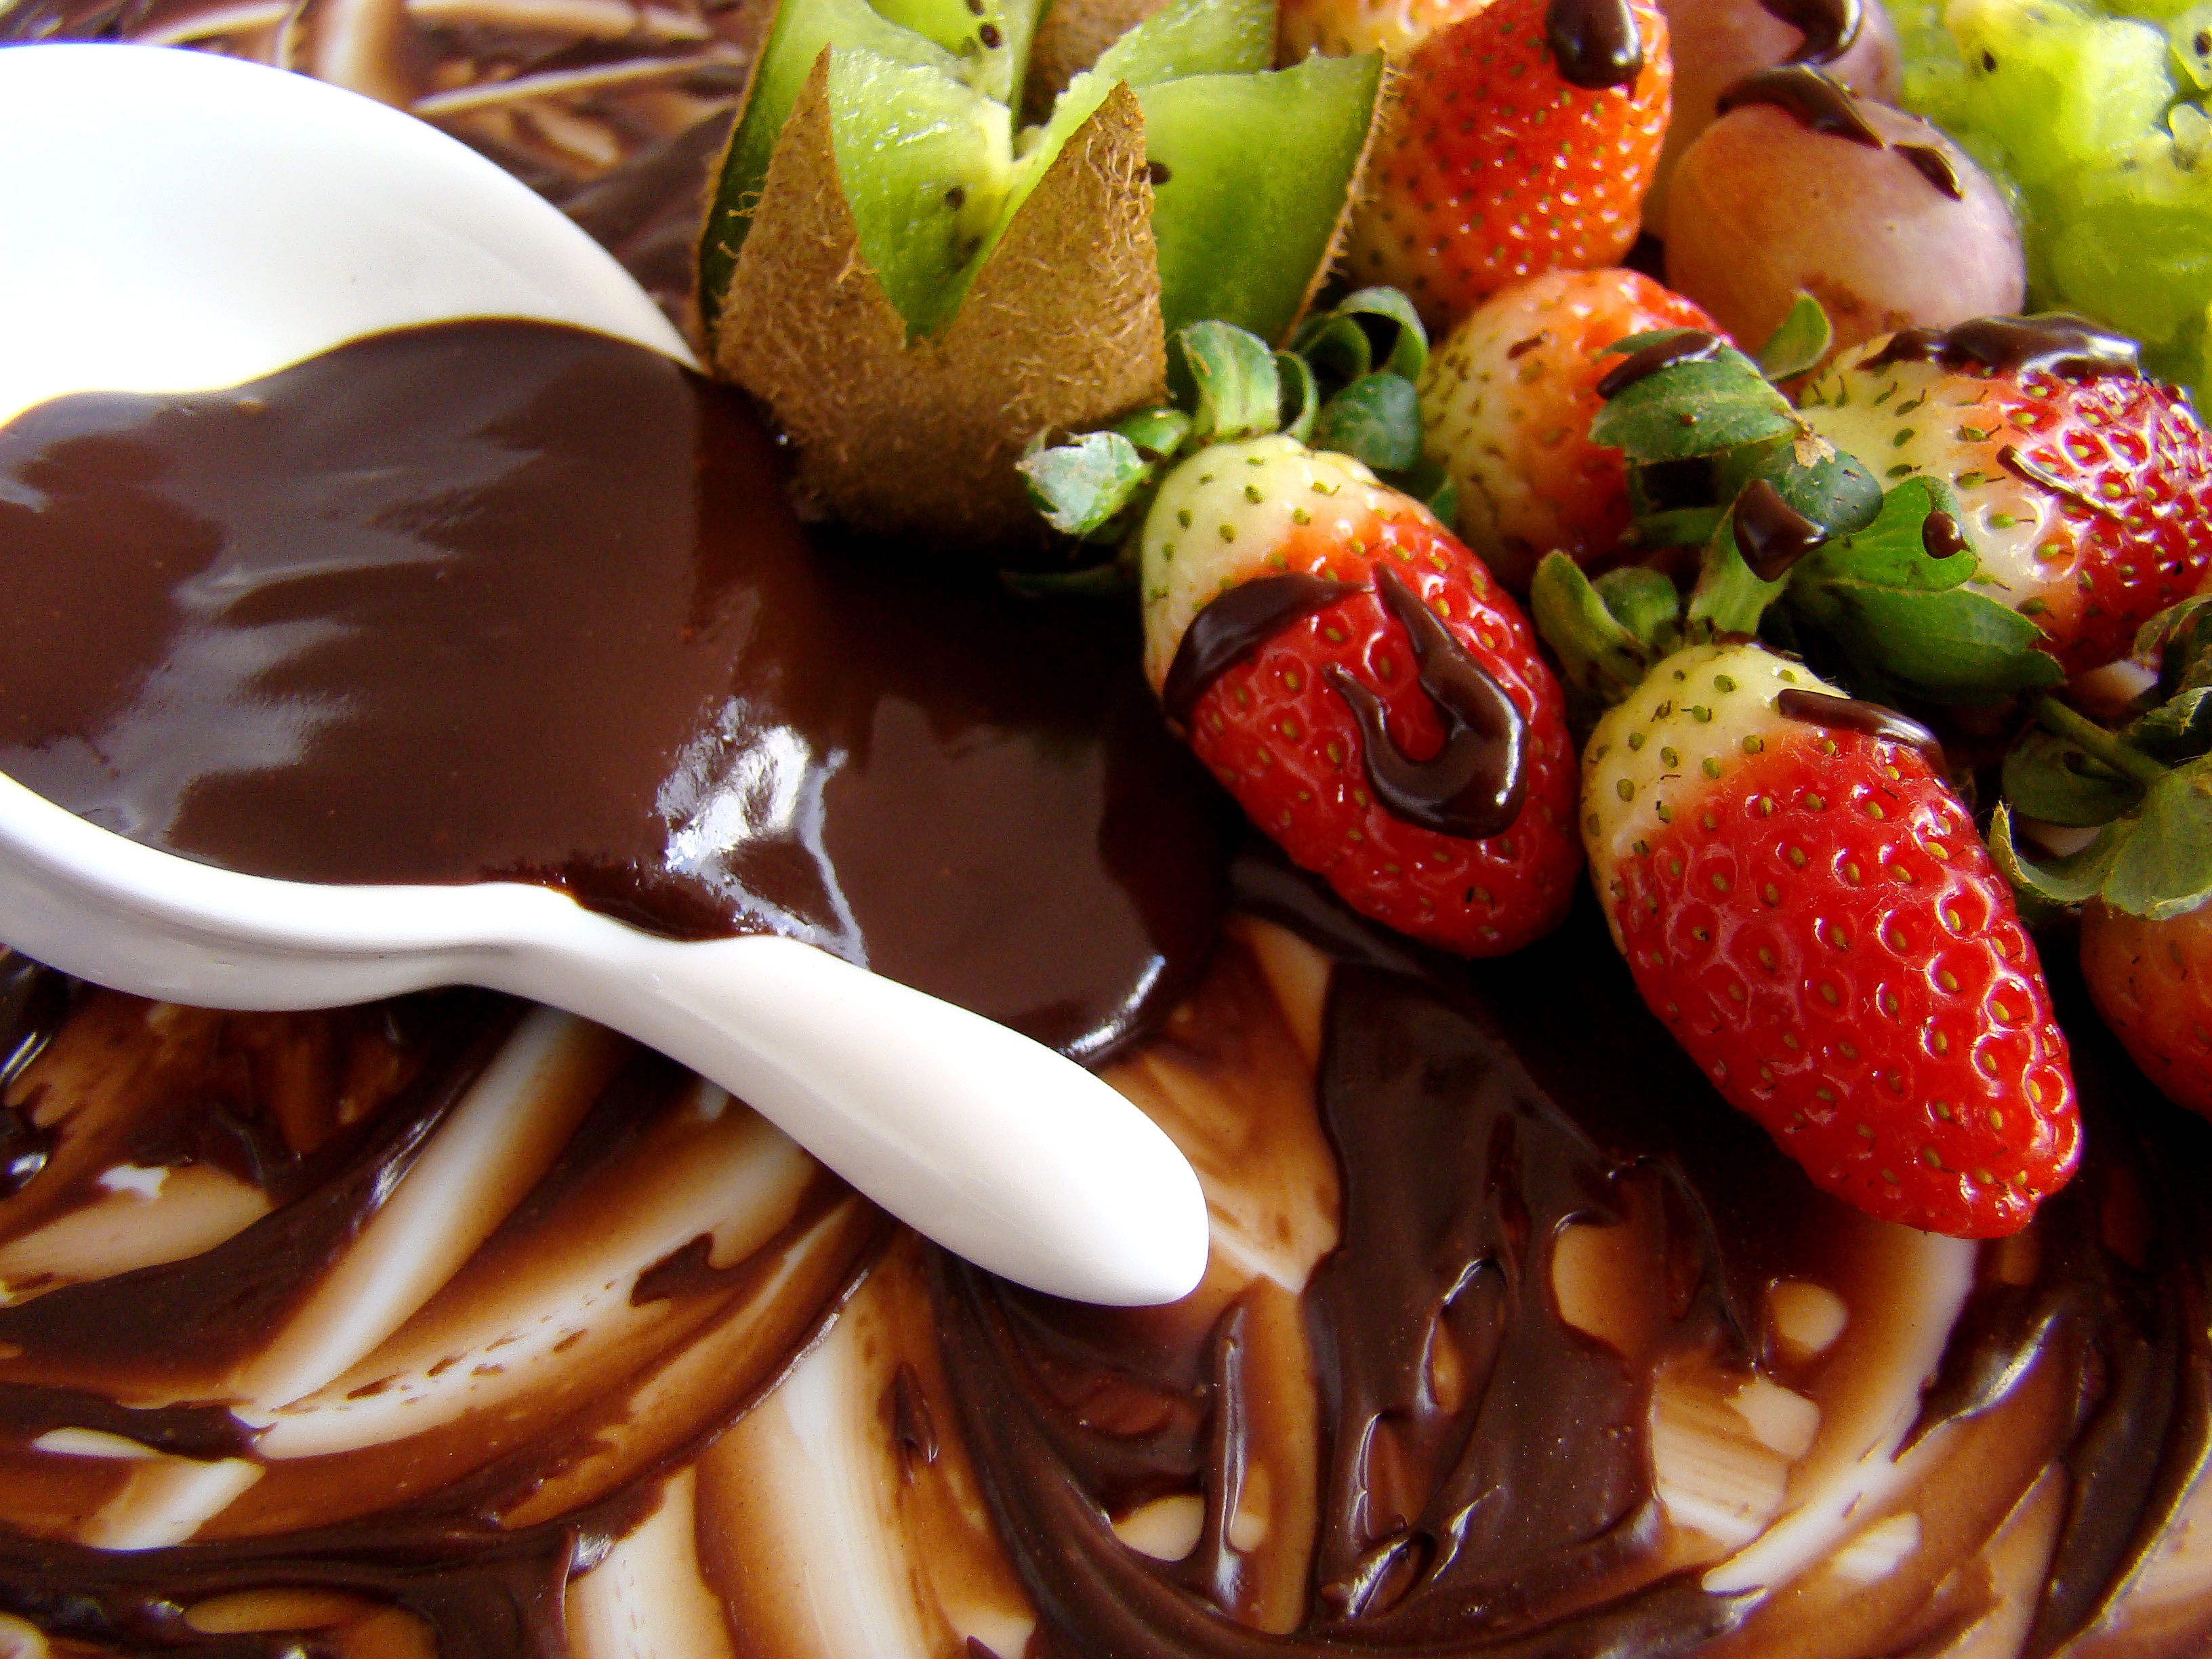
dish, meal, food, produce, breakfast, chocolate, dessert, cuisine, strawberry, sweet dish, kiwi, candy, goodies